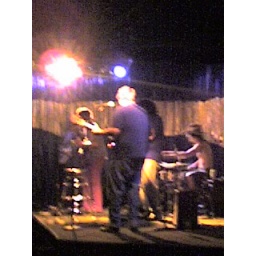
rocking horse people, spaceland, silverlake cali..... dude in blue is the new guy... drummer is dave in full costume...